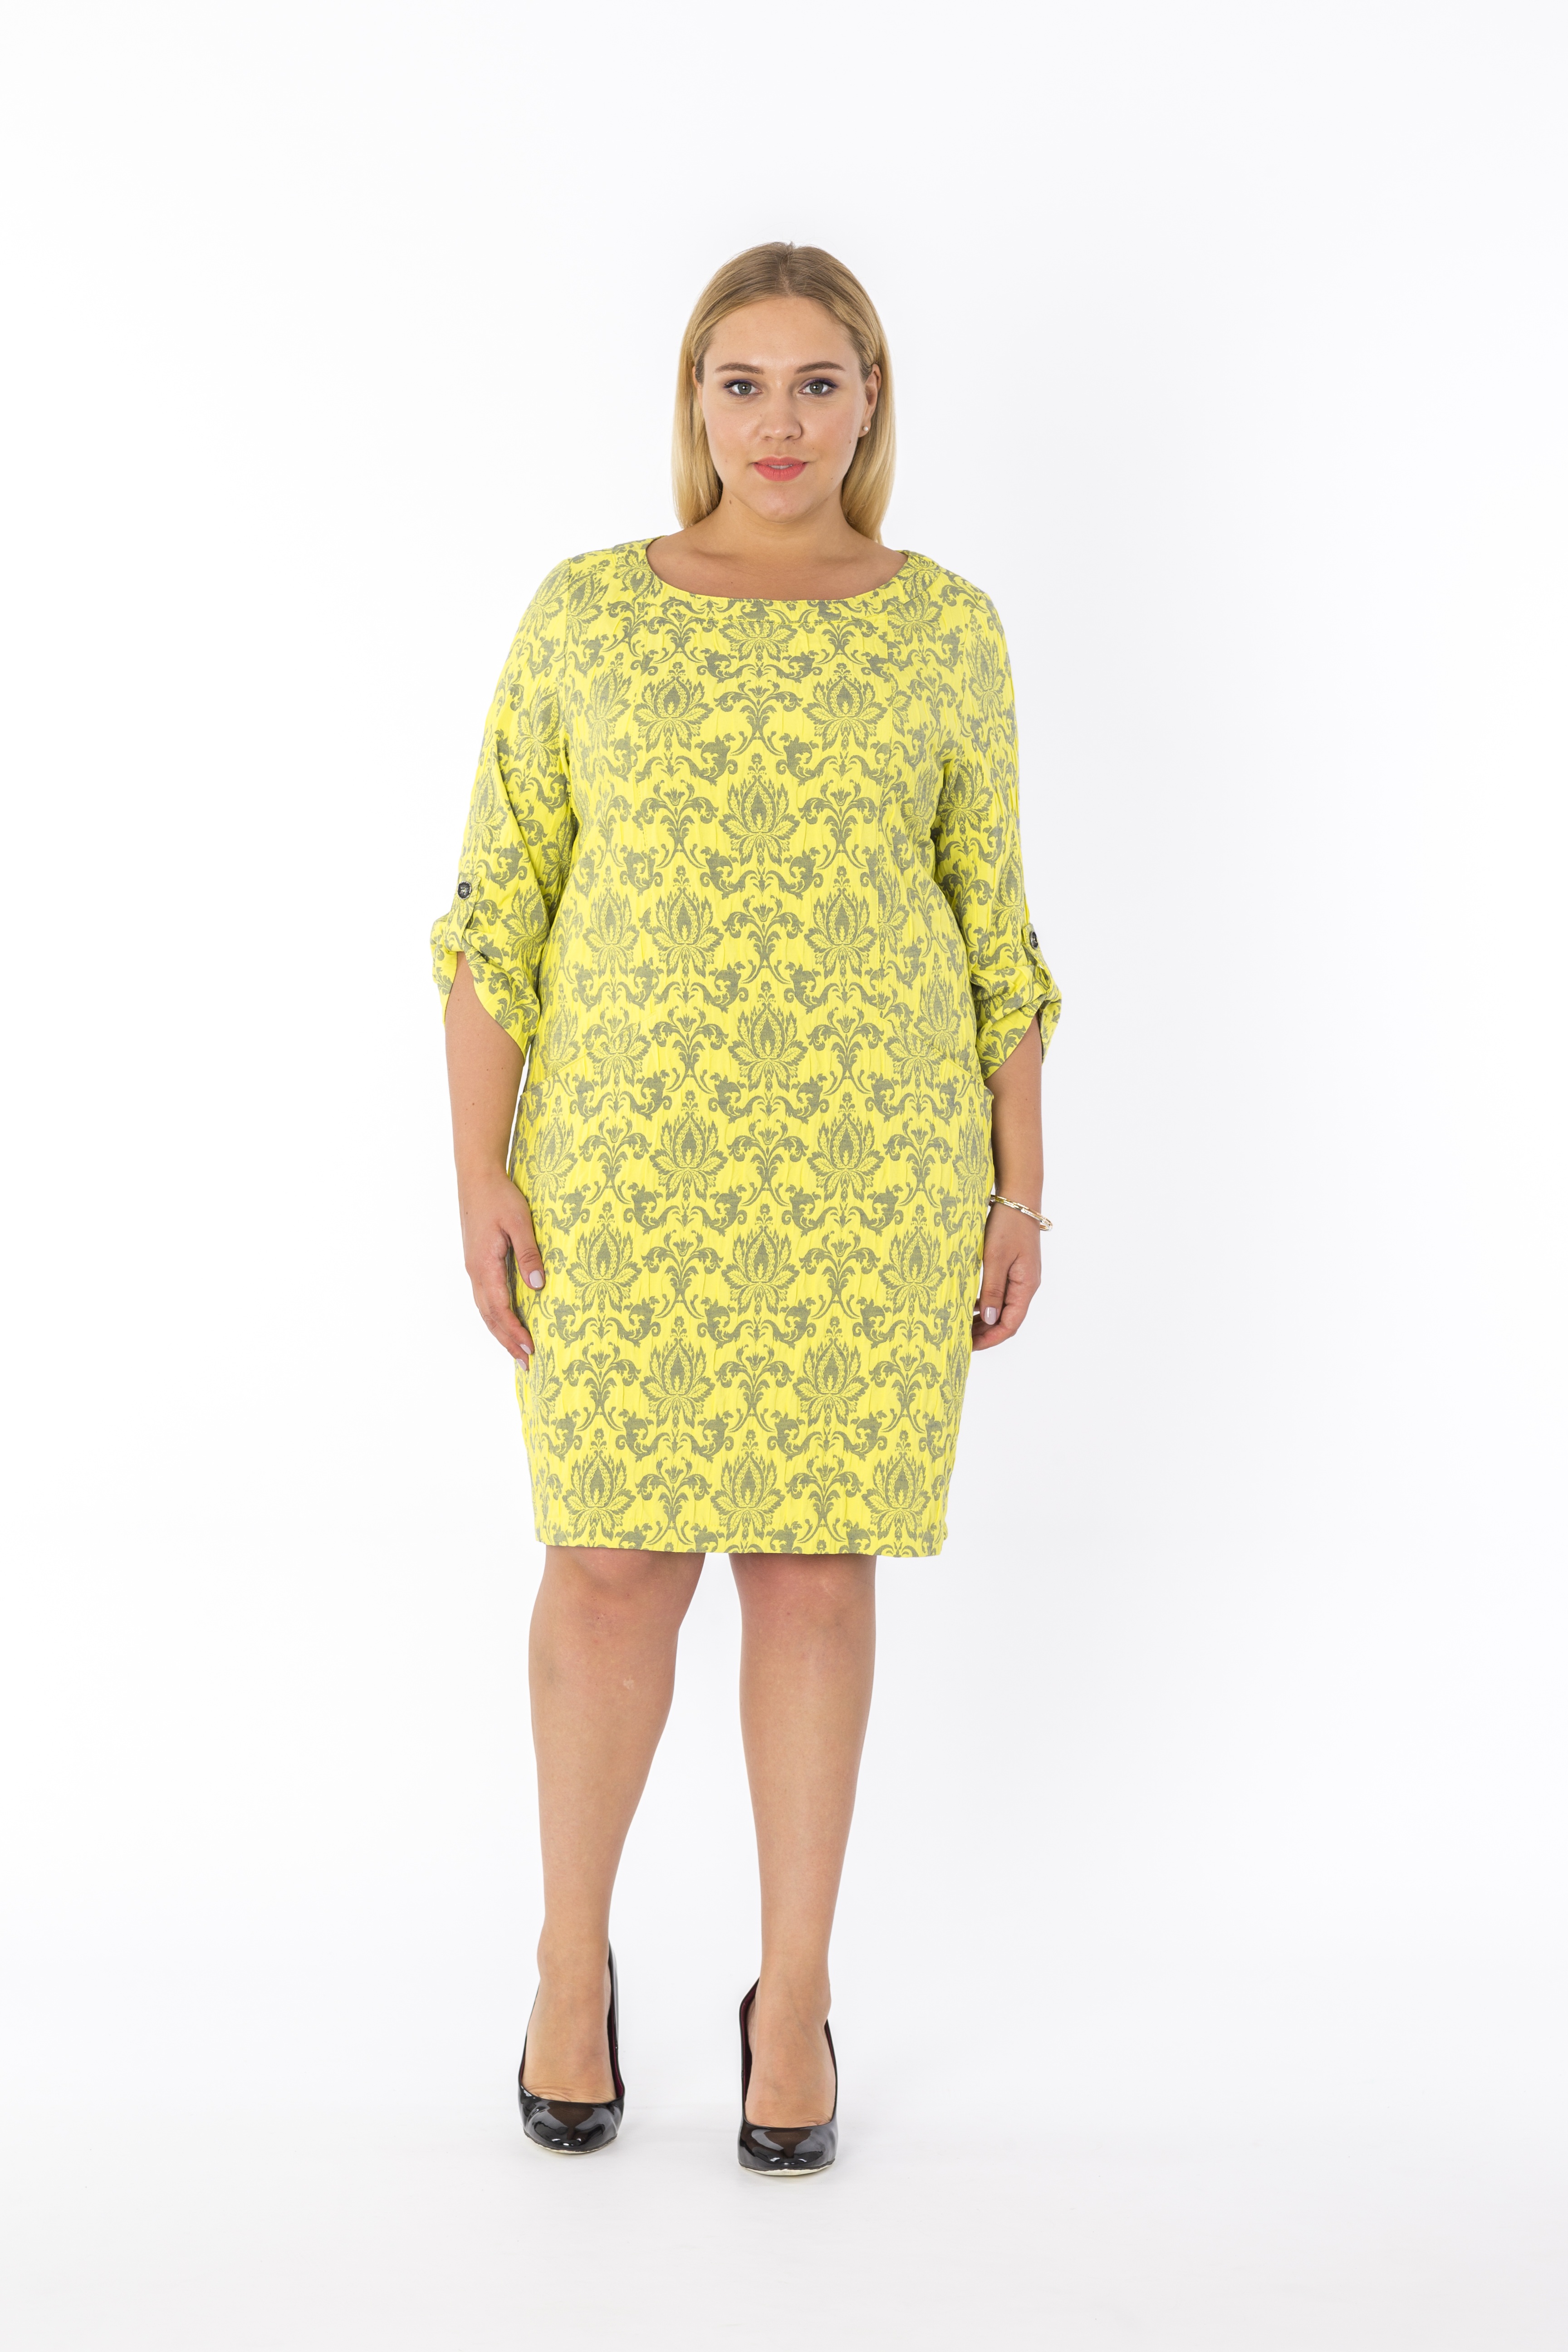
woman, pattern, model, spring, fashion, clothing, yellow, dress, design, xxl, style, gown, dresses, sleeve, photo shoot, big size, fashion for the full, day dress, cocktail dress